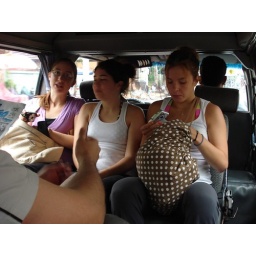
in the van on the way to the boat